Jamie Moses

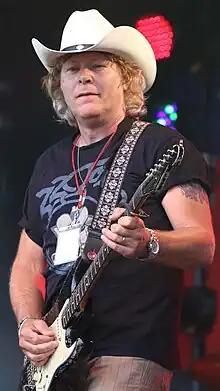
Moses performing with Los Pacaminos in 2014

Jamie Moses (born 30 August 1955) is an English rock and pop singer and guitarist. He was formerly a member of The Brian May Band, Queen + Paul Rodgers, Mike & the Mechanics and Broken English.